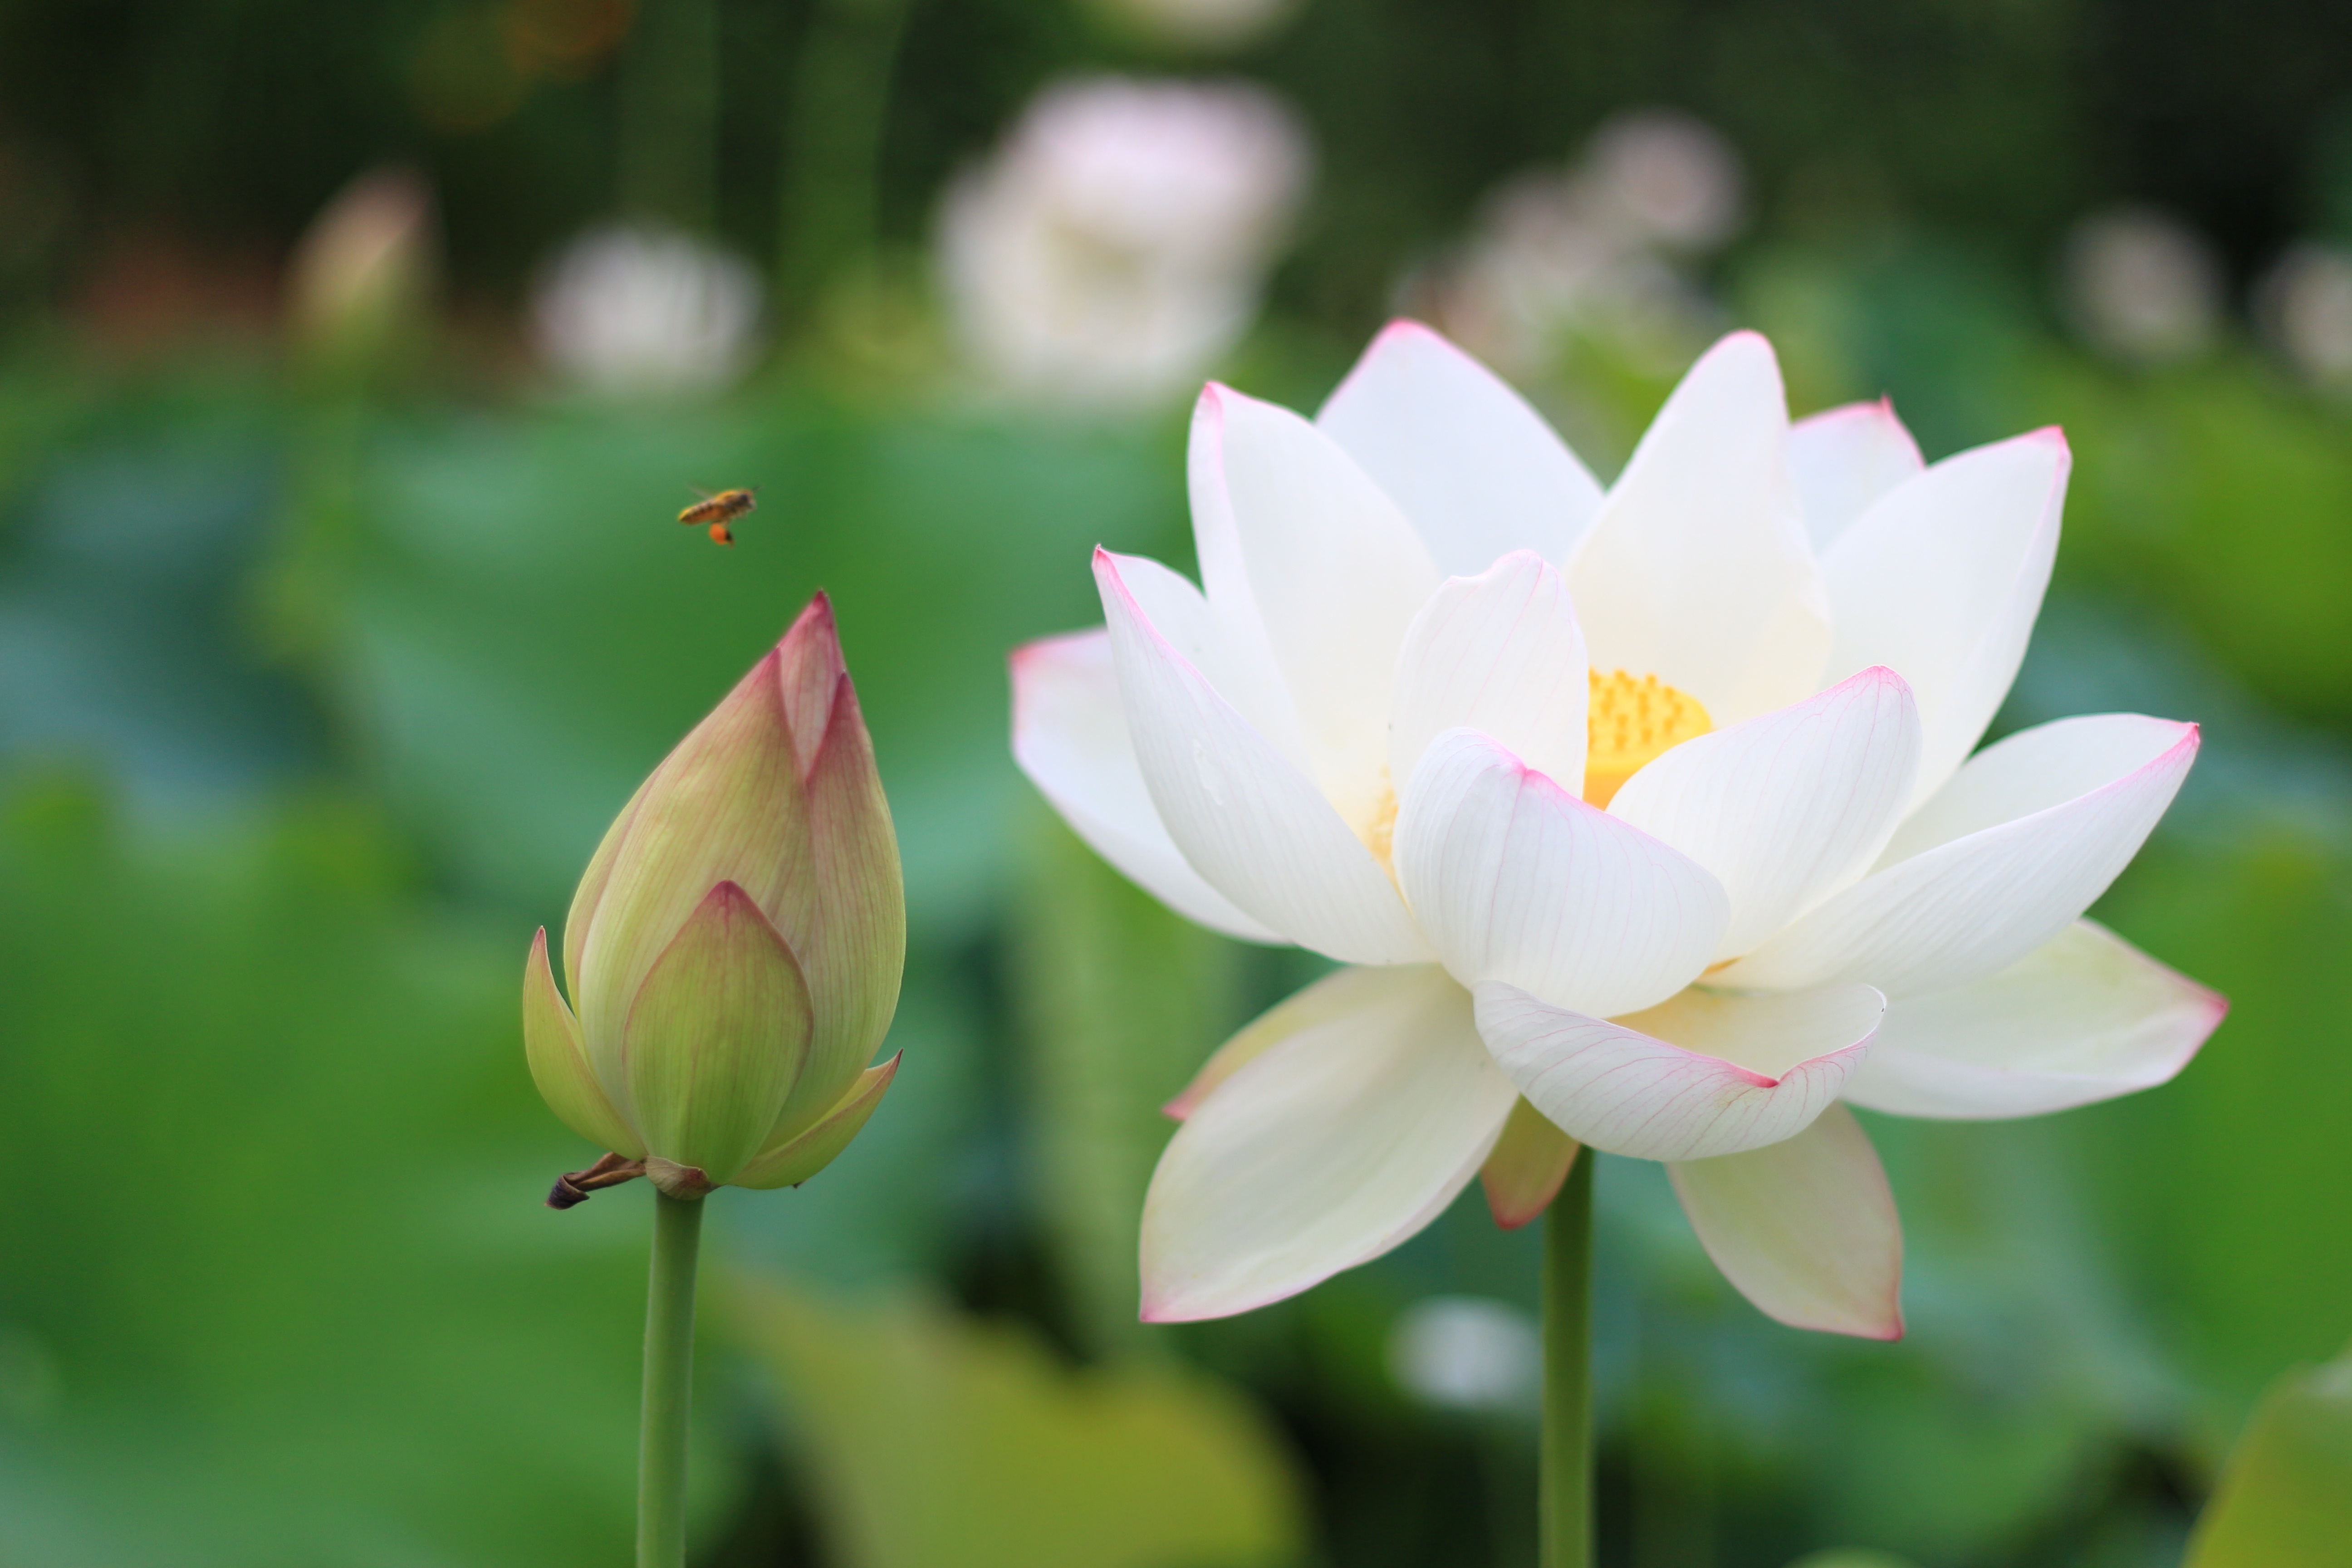
nature, blossom, plant, flower, petal, fresh, botany, sacred lotus, aquatic plant, flora, wildflower, close up, bee, lotus, macro photography, flowering plant, plant stem, land plant, lotus family, proteales, white lotus flower